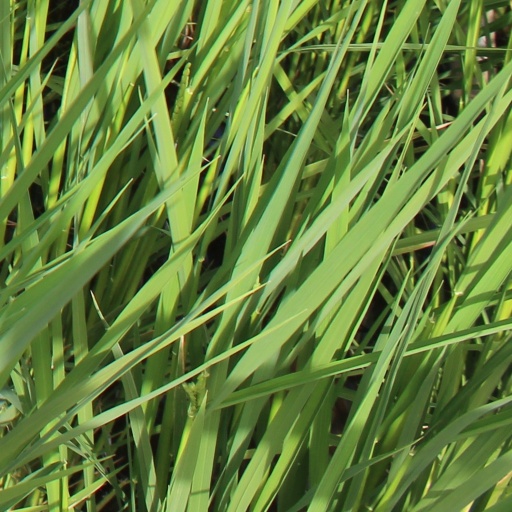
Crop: rice